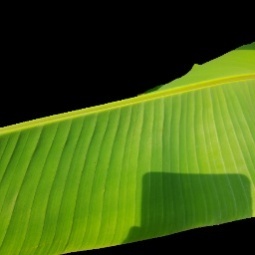
Label: Healthy